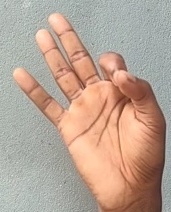
ASL sign: 9